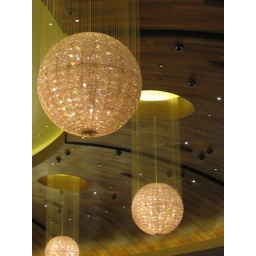
amazing chandeliers at the red rock hotel in Las Vegas of course!